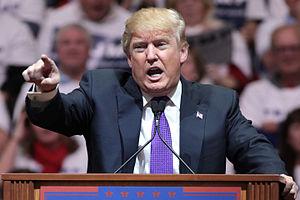
Les fake news, en français fausses nouvelles, infox, ou encore informations fallacieuses, sont des informations mensongères diffusées dans le but de manipuler ou de tromper le public. Prenant une importance singulière à l'ère d'internet, elles peuvent émaner d'un ou de plusieurs individus, d'un ou de plusieurs médias, d'un homme d'État ou d'un gouvernement.